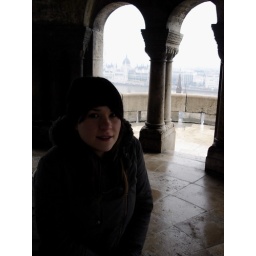
adrienne at the castle in budapest. danube river in the background